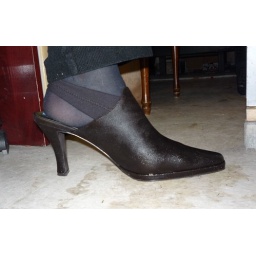
Kim in the office whit its drenched velour pant and its loudy squichy shoes